Charles D. W. Canham

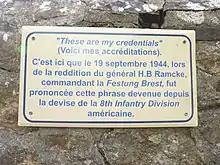
Commemorative plaque of General Hermann-Bernhard Ramcke's surrender, September 19, 1944 (ammunition bay near the fort des Capucins)

Soon afterwards Canham was promoted to Brigadier General and was named as the Assistant Division Commander of the 8th Infantry Division. It was in this capacity during the surrender of the German garrison at the Port of Brest (see Battle for Brest) that Canham spoke the words that would become the 8th Infantry Division's motto. Upon entering the headquarters of "General der Fallschirmtruppe" (a three-star rank) Hermann-Bernhard Ramcke, a leader of German paratroops, Ramcke demanded to know the lower ranking Canham's credentials as a condition of surrender. Unruffled, Canham pointed to the dirty and tired American soldiers he had brought with him to witness the surrender and said, "These are my credentials." The account of this event, which was reported in "The New York Times", saw in this spontaneous statement of a combat leader the greatest tribute ever paid to the real power of the American Army, the individual soldier.